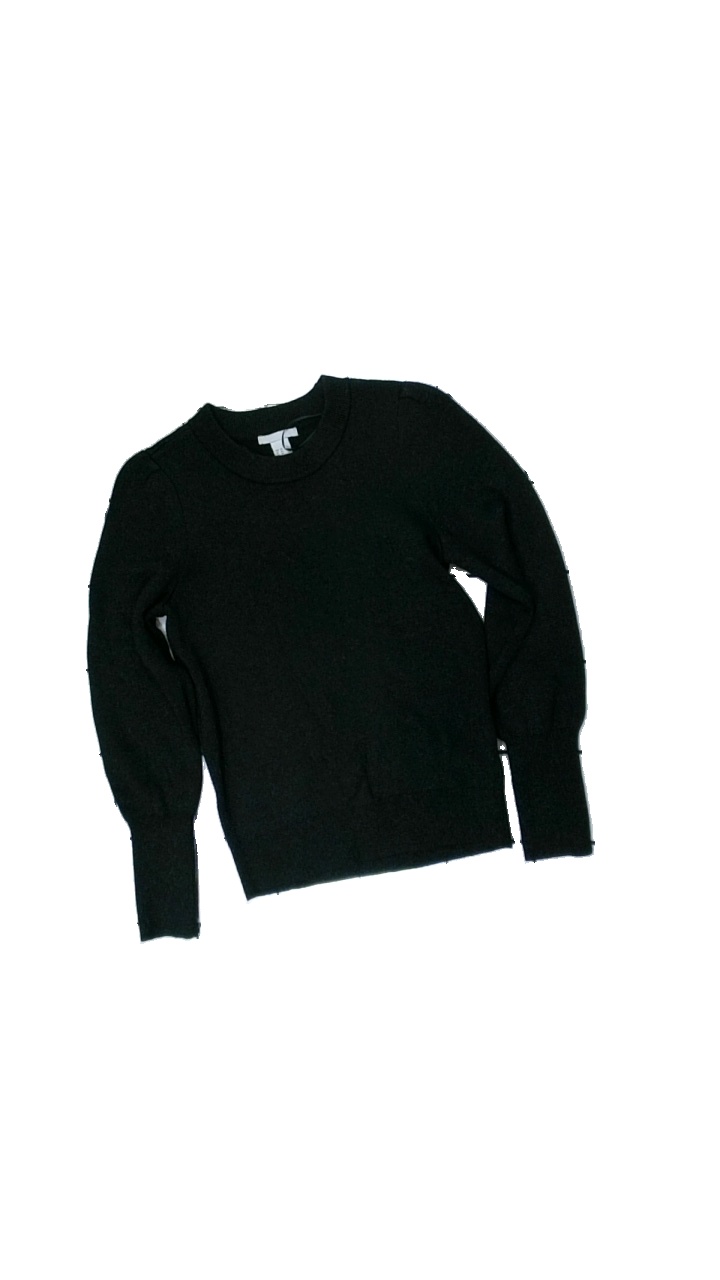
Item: Sweater (Ladies)
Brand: H&m
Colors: Black
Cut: Regular, C-collar
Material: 53% acrylic, 47% cotton
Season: All
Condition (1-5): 3
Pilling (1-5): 3
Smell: Minor
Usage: Reuse
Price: <50